Sándor Kőrösi Csoma

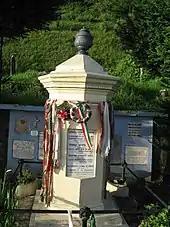
Memorial at Darjeeling

Moorcroft recommended Csoma and wrote to obtain subsistence and support from the chief officer at Leh and the Lama of Yangla at Zanskar. Csoma left Kashmir on 2 May 1823 and reached Leh on 1 June 1823. From here he travelled to Yangla on the 9th and stayed in Zanskar from 20 June to 22 October 1824. At Zanskar he studied under a Lama. Towards winter he decided to move to Kullu and reached Subathu on 26 November. Here he was detained by Captain Kennedy who suspected him of being a spy. However, a letter of introduction and testimony from Moorcroft clarified his position. It was not until May that the government response from Calcutta reached Subathu which absolved him of any suspicion from the British government. On 6 June 1825, he left Subathu and reached Pukdal or Pukhtar in Zanskar. He returned to Subathu only on 17 January 1827 with some regret that his Lama instructor was not able to give enough time and attention. On his return to Subathu, Captain Kennedy wrote to Horace Hayman Wilson at the Asiatic Society of Bengal that he wished to discuss literary subjects and Tibet. He also noted that Csoma was not in need of money, having saved Rs. 150 from the Rs. 500 advanced to him by the Government two years ago. He also noted that Csoma ".. declines any attention that I would be most happy to show him, and he lives in the most retired manner."